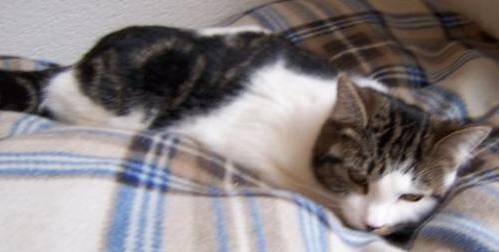
Label: cat